Oil refinery

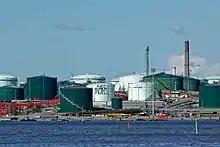
Neste Oil refinery in Porvoo, Finland

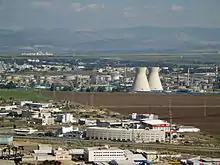
The oil refinery in Haifa, Israel, is capable of processing about 9 million tons (66 million barrels) of crude oil a year. Its two cooling towers are landmarks of the city's skyline.

In the 19th century, refineries in the U.S. processed crude oil primarily to recover the kerosene. There was no market for the more volatile fraction, including gasoline, which was considered waste and was often dumped directly into the nearest river. The invention of the automobile shifted demand to gasoline and diesel, which remain the primary refined products today.